SS Bärenfels (1921)

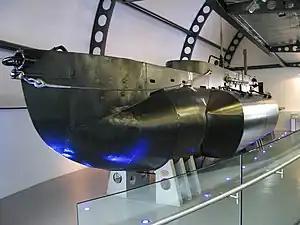
"X-24", which sank "Bärenfels", is preserved in the Submarine Museum in Gosport

On 14 April 1940, Blackburn Skua aircraft of 800 and 803 squadrons from RNAS Hatston in Orkney attacked German targets in Bergen. Lieutenant William Lucy of 803 Squadron hit and damaged "Bärenfels". German munitions on the quayside exploded destroying part of the quay. "Bärenfels" hull was torn open on her port quarter and she sank at her moorings.